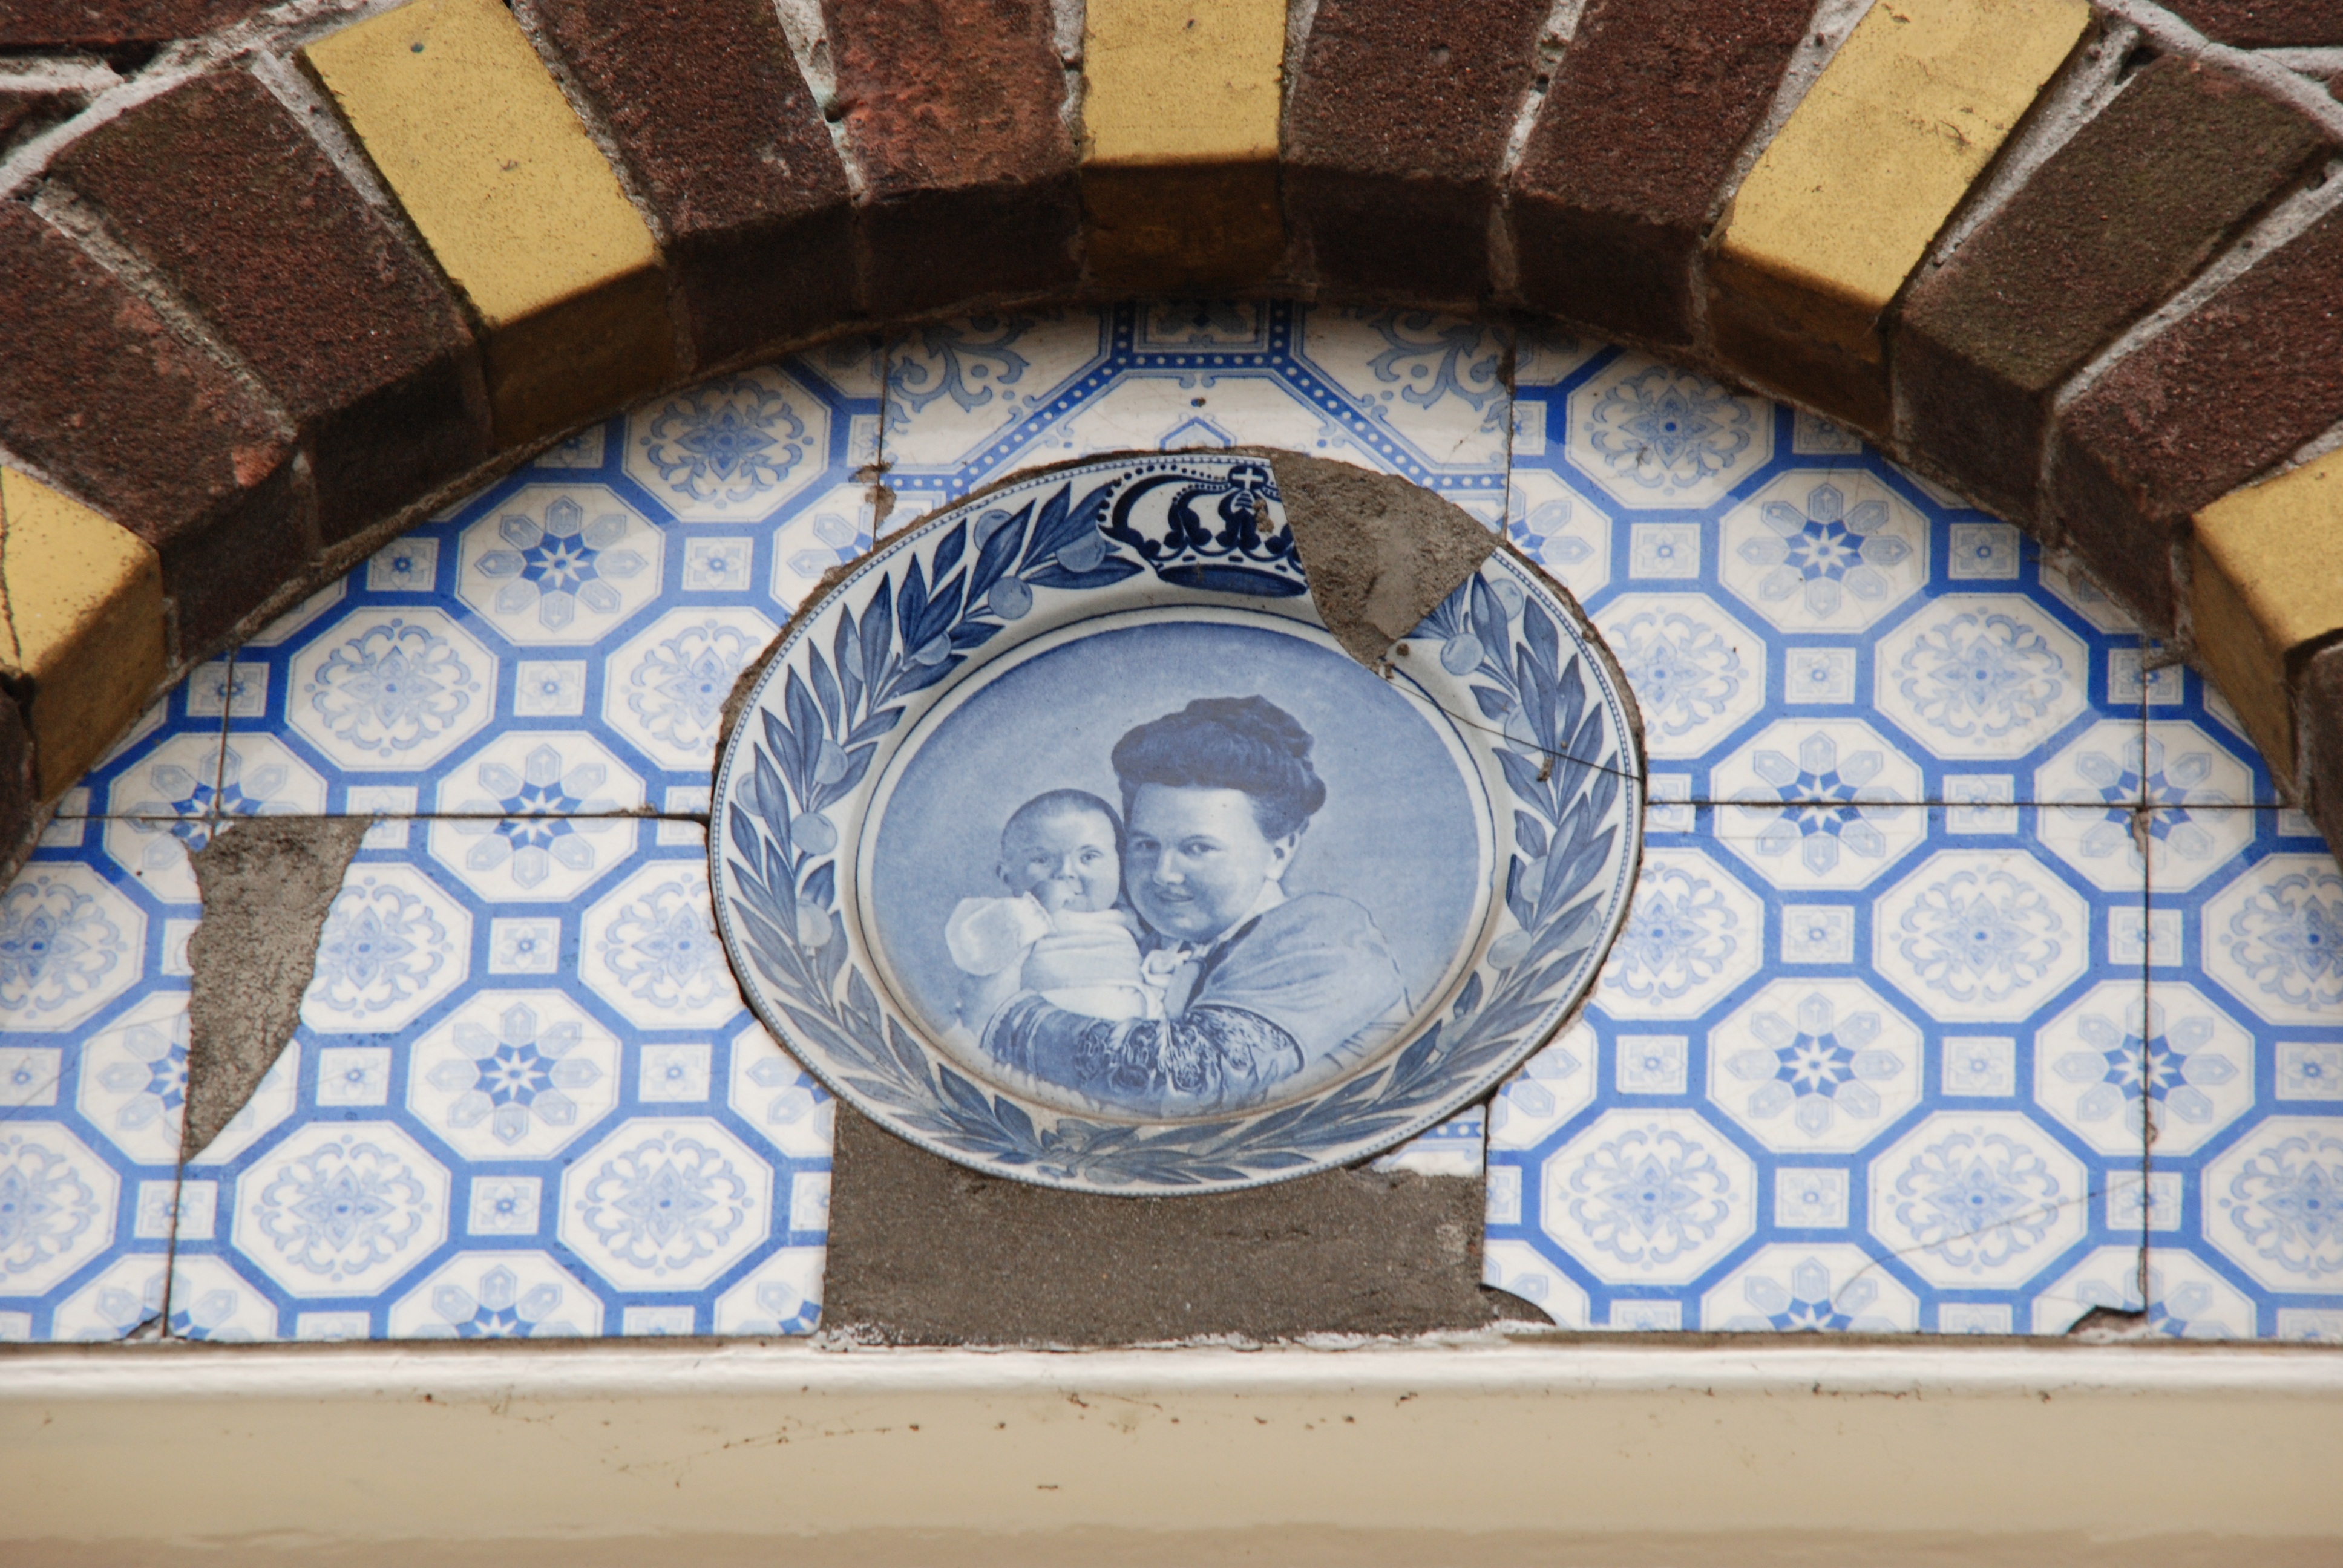
board, white, window, old, wall, broken, facade, tile, blue, circle, art, netherlands, design, mosaic, arc, carving, shape, spakenburg, ancient history